Frontier myth

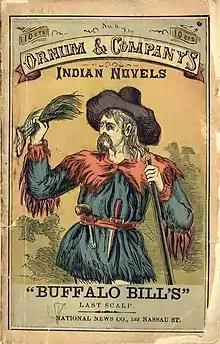
1872 dime novel

Legends like Wild Bill, Calamity Jane, Jesse James' gang, and Buffalo Bill are products of this myth, and still present in popular culture, as well as in the books of Theodore Roosevelt, Frederic Remington and Owen Wister, or in comics like "Lucky Luke" and Western films. The western myth is far removed from the historical reality of the West. Movies, comics, and American literature often neglect to show realities of the journey West, and the life on the frontier. Failing to show the brutalities of Indian warfare, racism toward Mexican Americans, African Americans, and Chinese Americans, and the boom-and-bust mentality rooted in the selfish exploitation of natural resources.